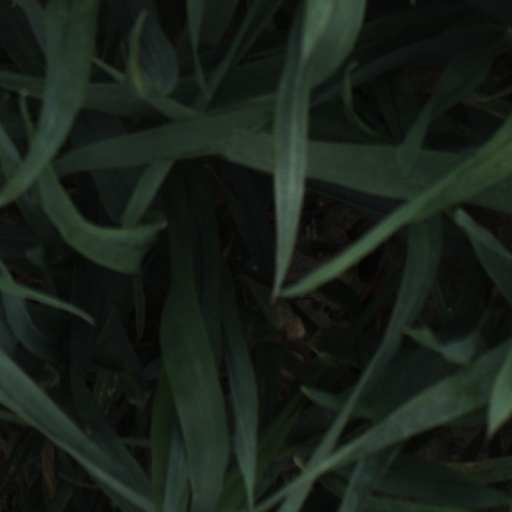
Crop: wheat